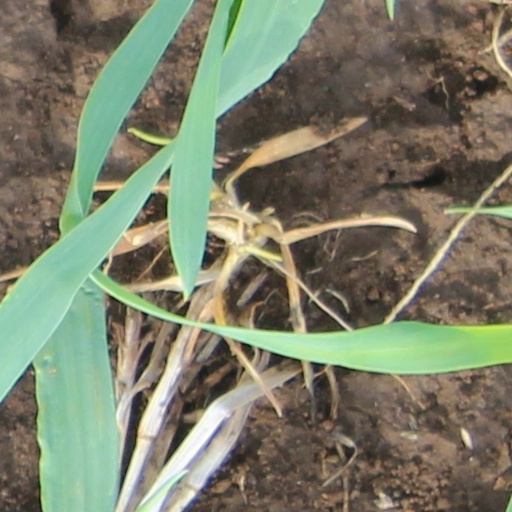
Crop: wheat